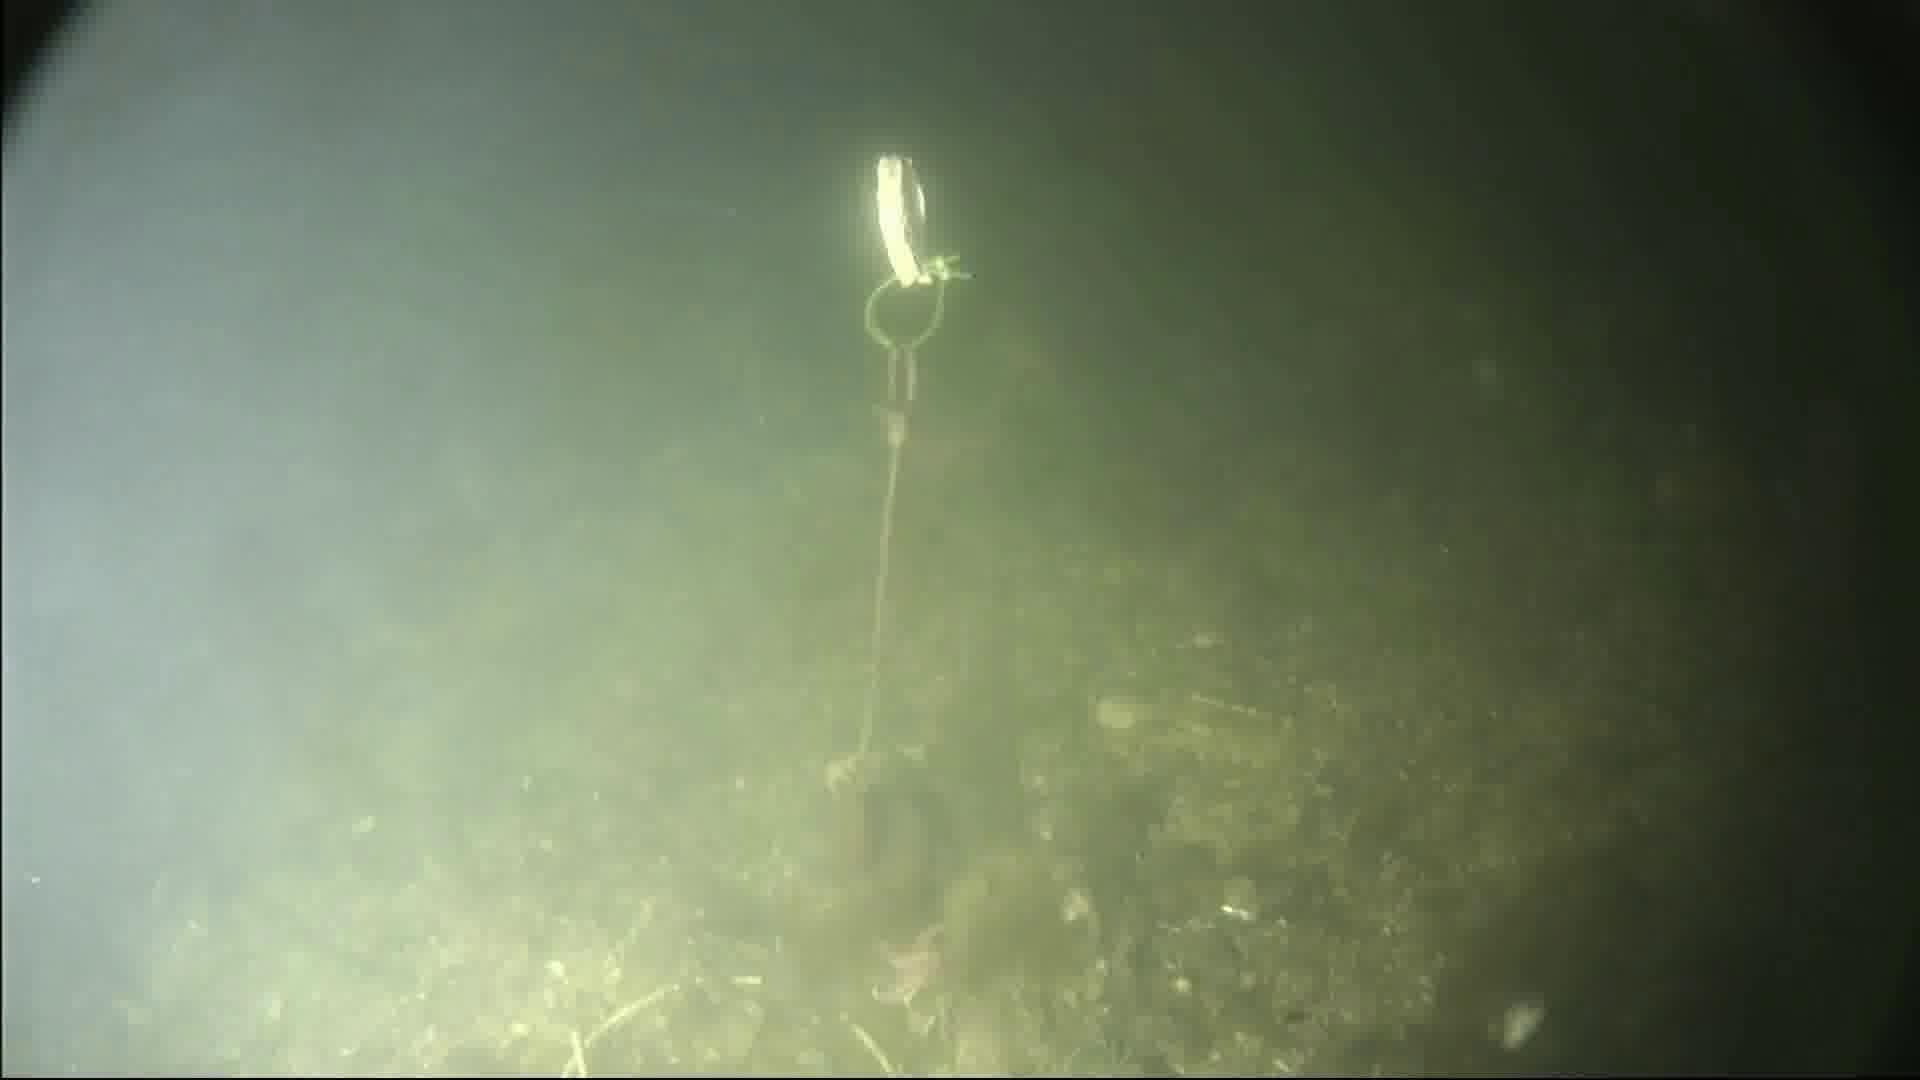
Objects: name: starfish